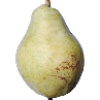
Label: pear_williams